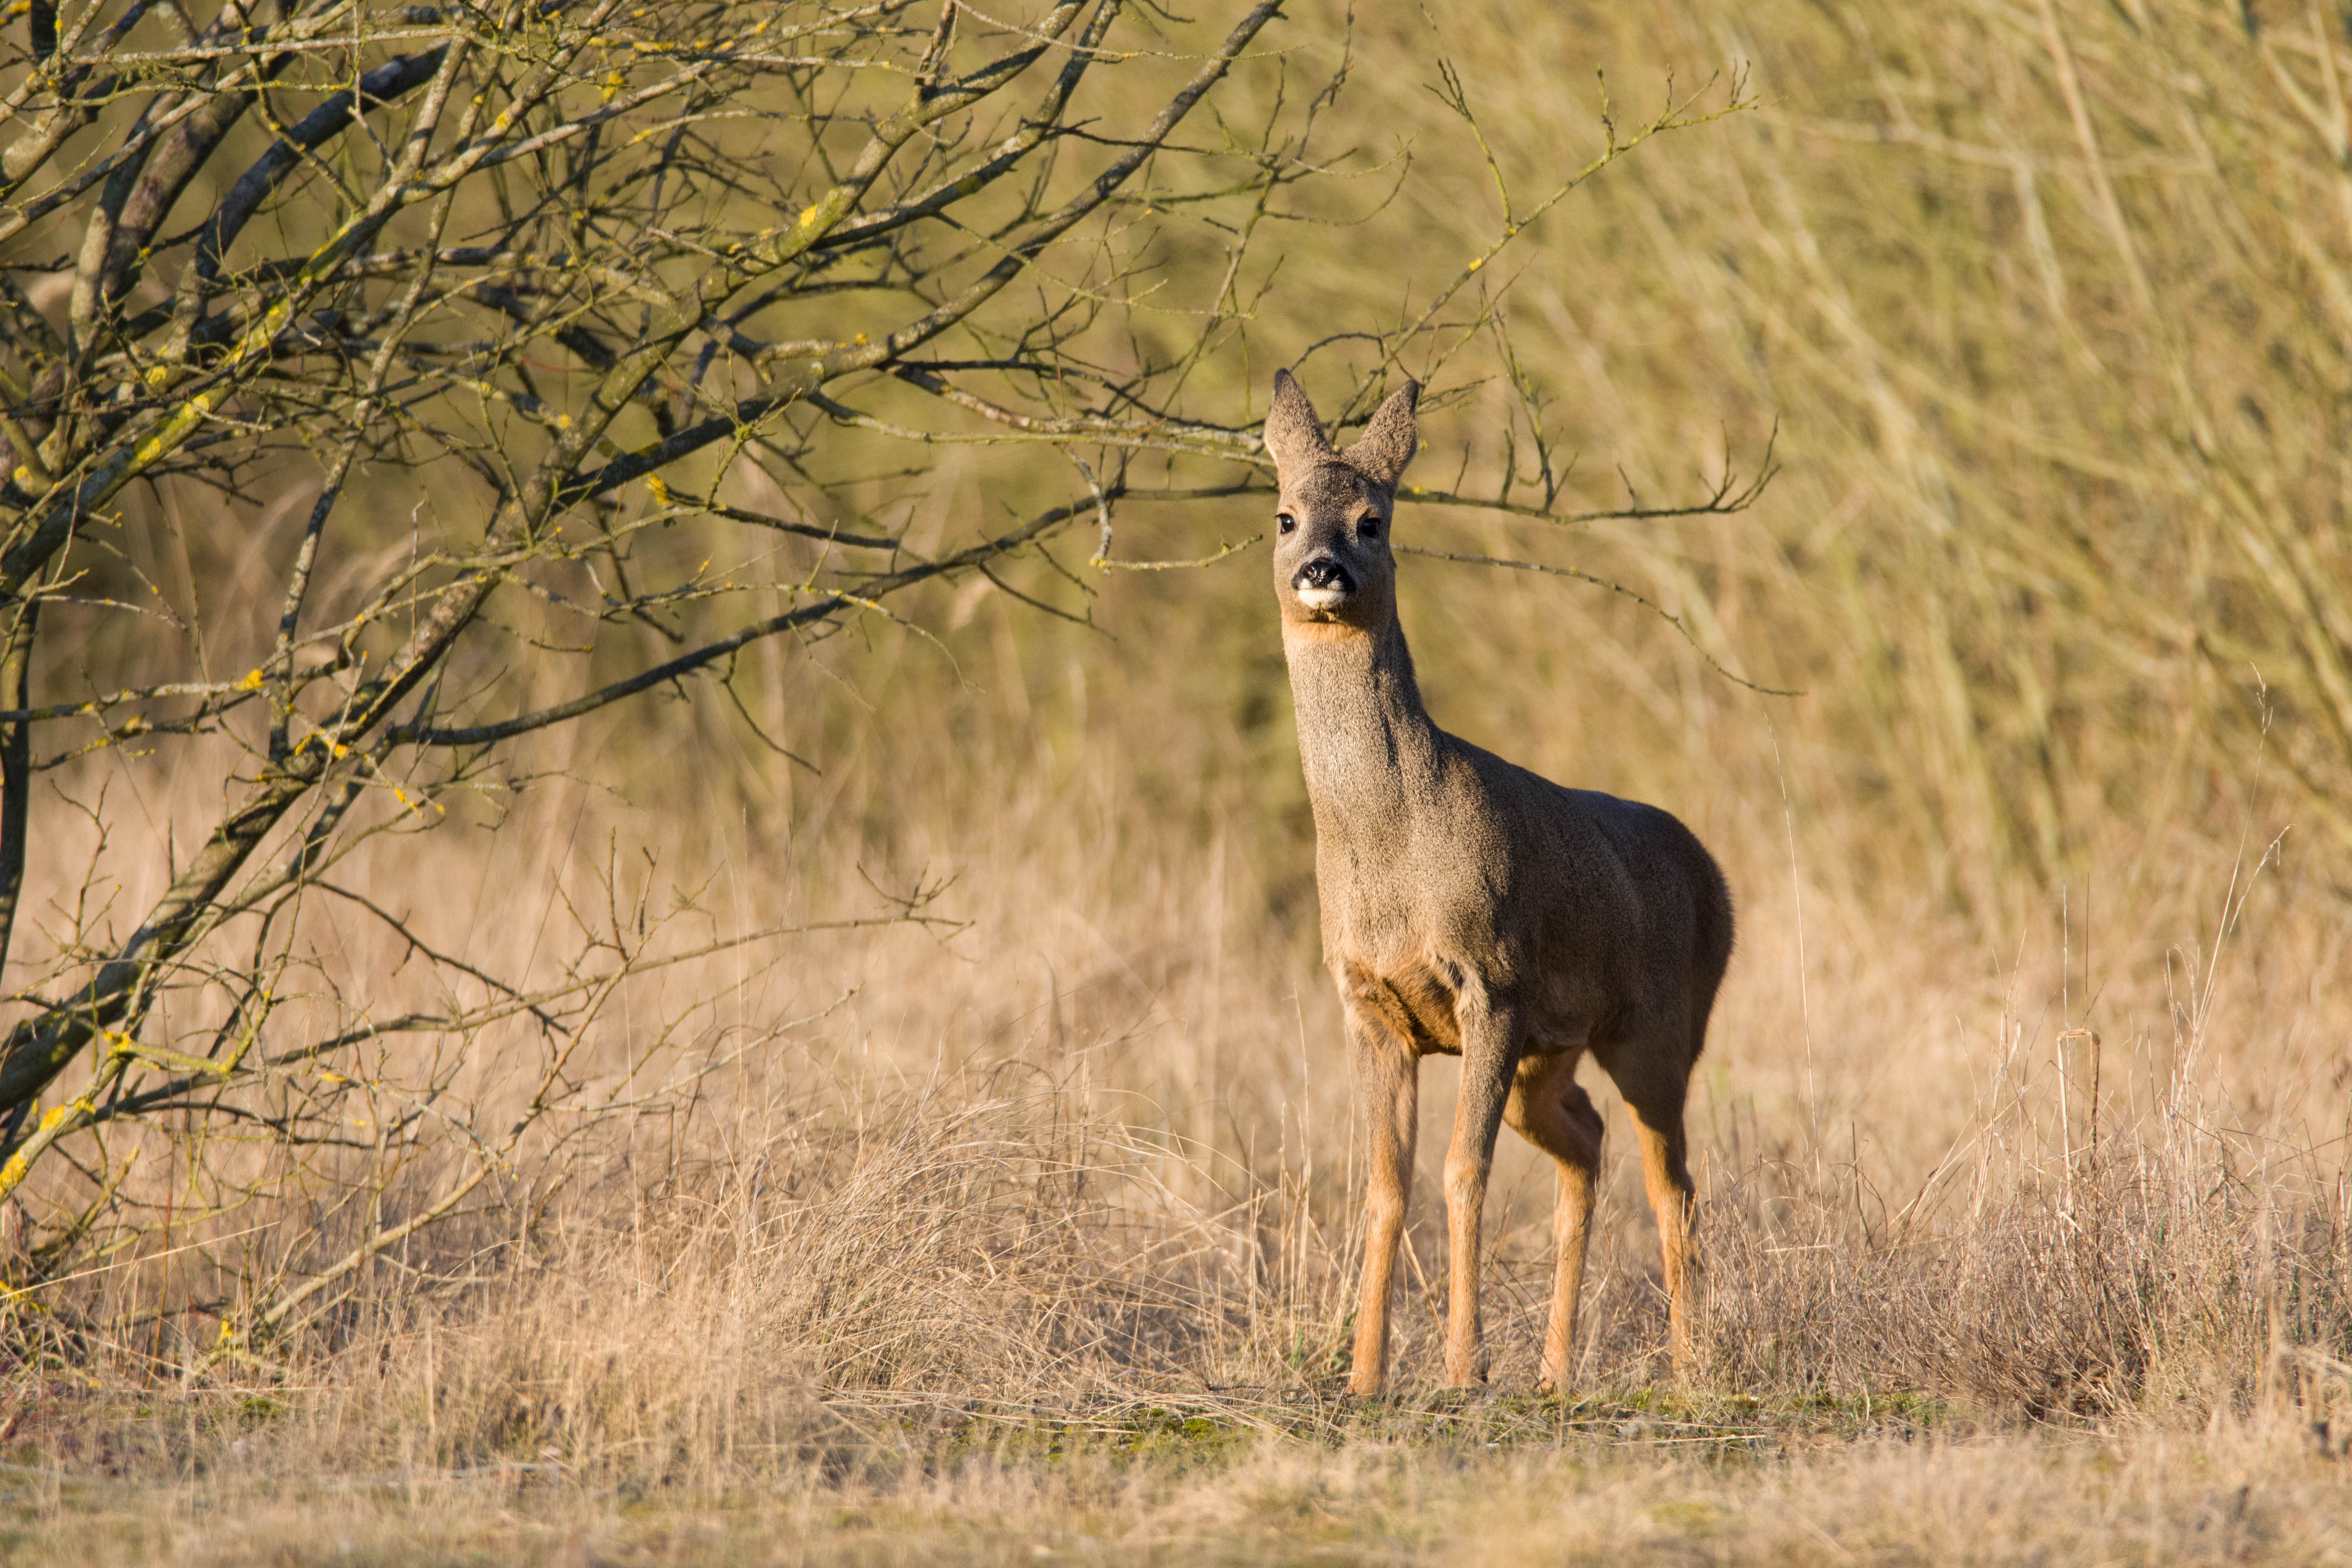
nature, forest, wildlife, wild deer, mammal, animals, vertebrate, bird, green, yellow, season, fox, deer, fauna, wilderness, ecosystem, grassland, white tailed deer, antelope, grass, terrestrial animal, woodland, national park, savanna, prairie, impala, tree, pasture, safari, waterbuck, shrubland, antler, grass family, tail, gazelle, kudu, plant community, springbok, meadow, landscape, elk